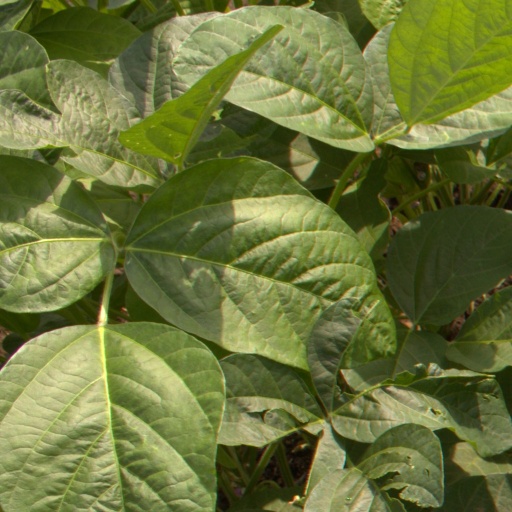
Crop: soybean